RML 11-inch 25-ton gun

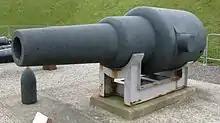
Mk II gun at Fort Nelson, Portsmouth, UK

Mark I was introduced in 1867. Mark II was introduced in 1871 using the simpler and cheaper "Fraser" gun construction method which had proved successful with the RML 9-inch 12-ton Mk IV gun.